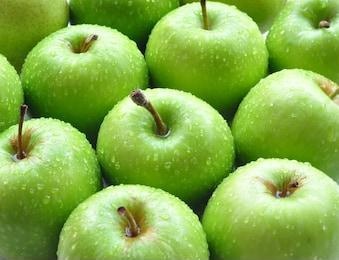
Label: apple